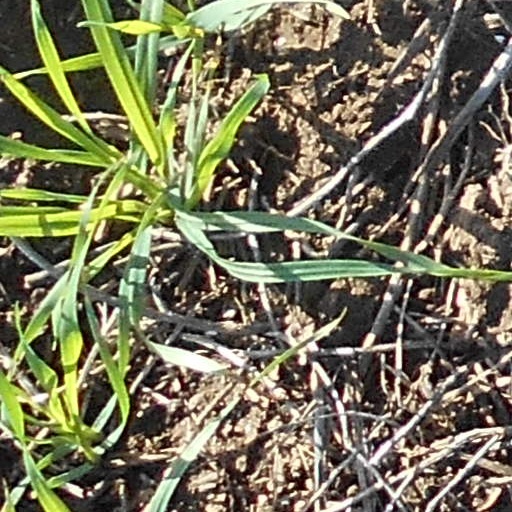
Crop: wheat